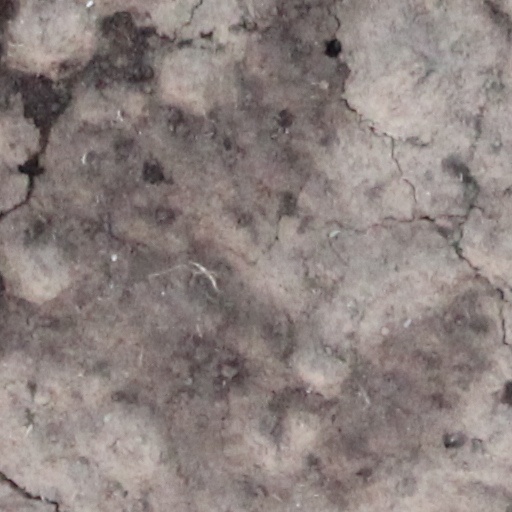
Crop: wheat